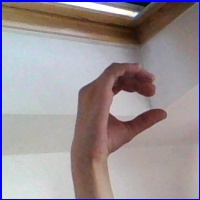
Letra: C